Donald Neff

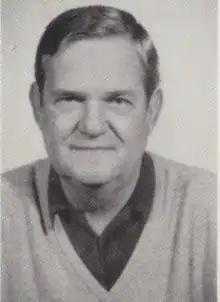
Donald Neff

Donald Lloyd Neff (October 15, 1930 – May 10, 2015) was an American author and journalist. Born in York, Pennsylvania, he spent 16 years employed by "Time", and was their bureau chief in Israel. He also worked for "The Washington Star".